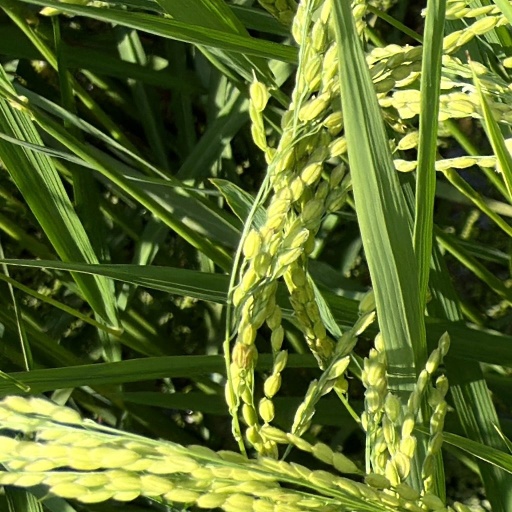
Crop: rice